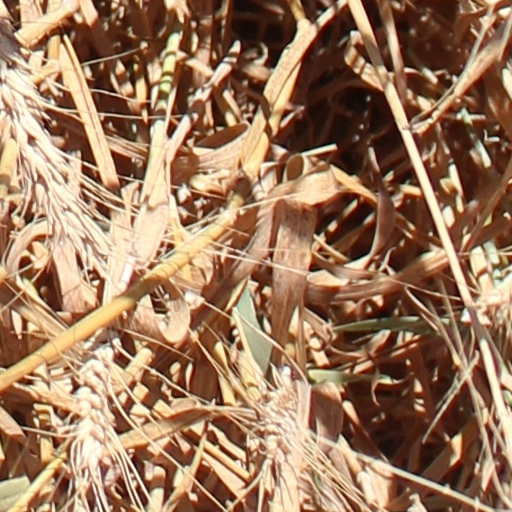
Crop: wheat